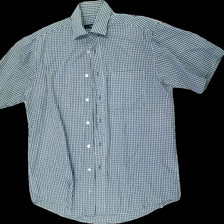
View: front
Type: Shirt
Category: Unisex
Brand: Park Lane
Colors: Black, White
Material: 61% polyester, 39% cotton
Pattern: Checkered print
Cut: Regular
Size: M
Season: All
Price range: 50-100
Recommended usage: Reuse